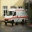
Label: ambulance